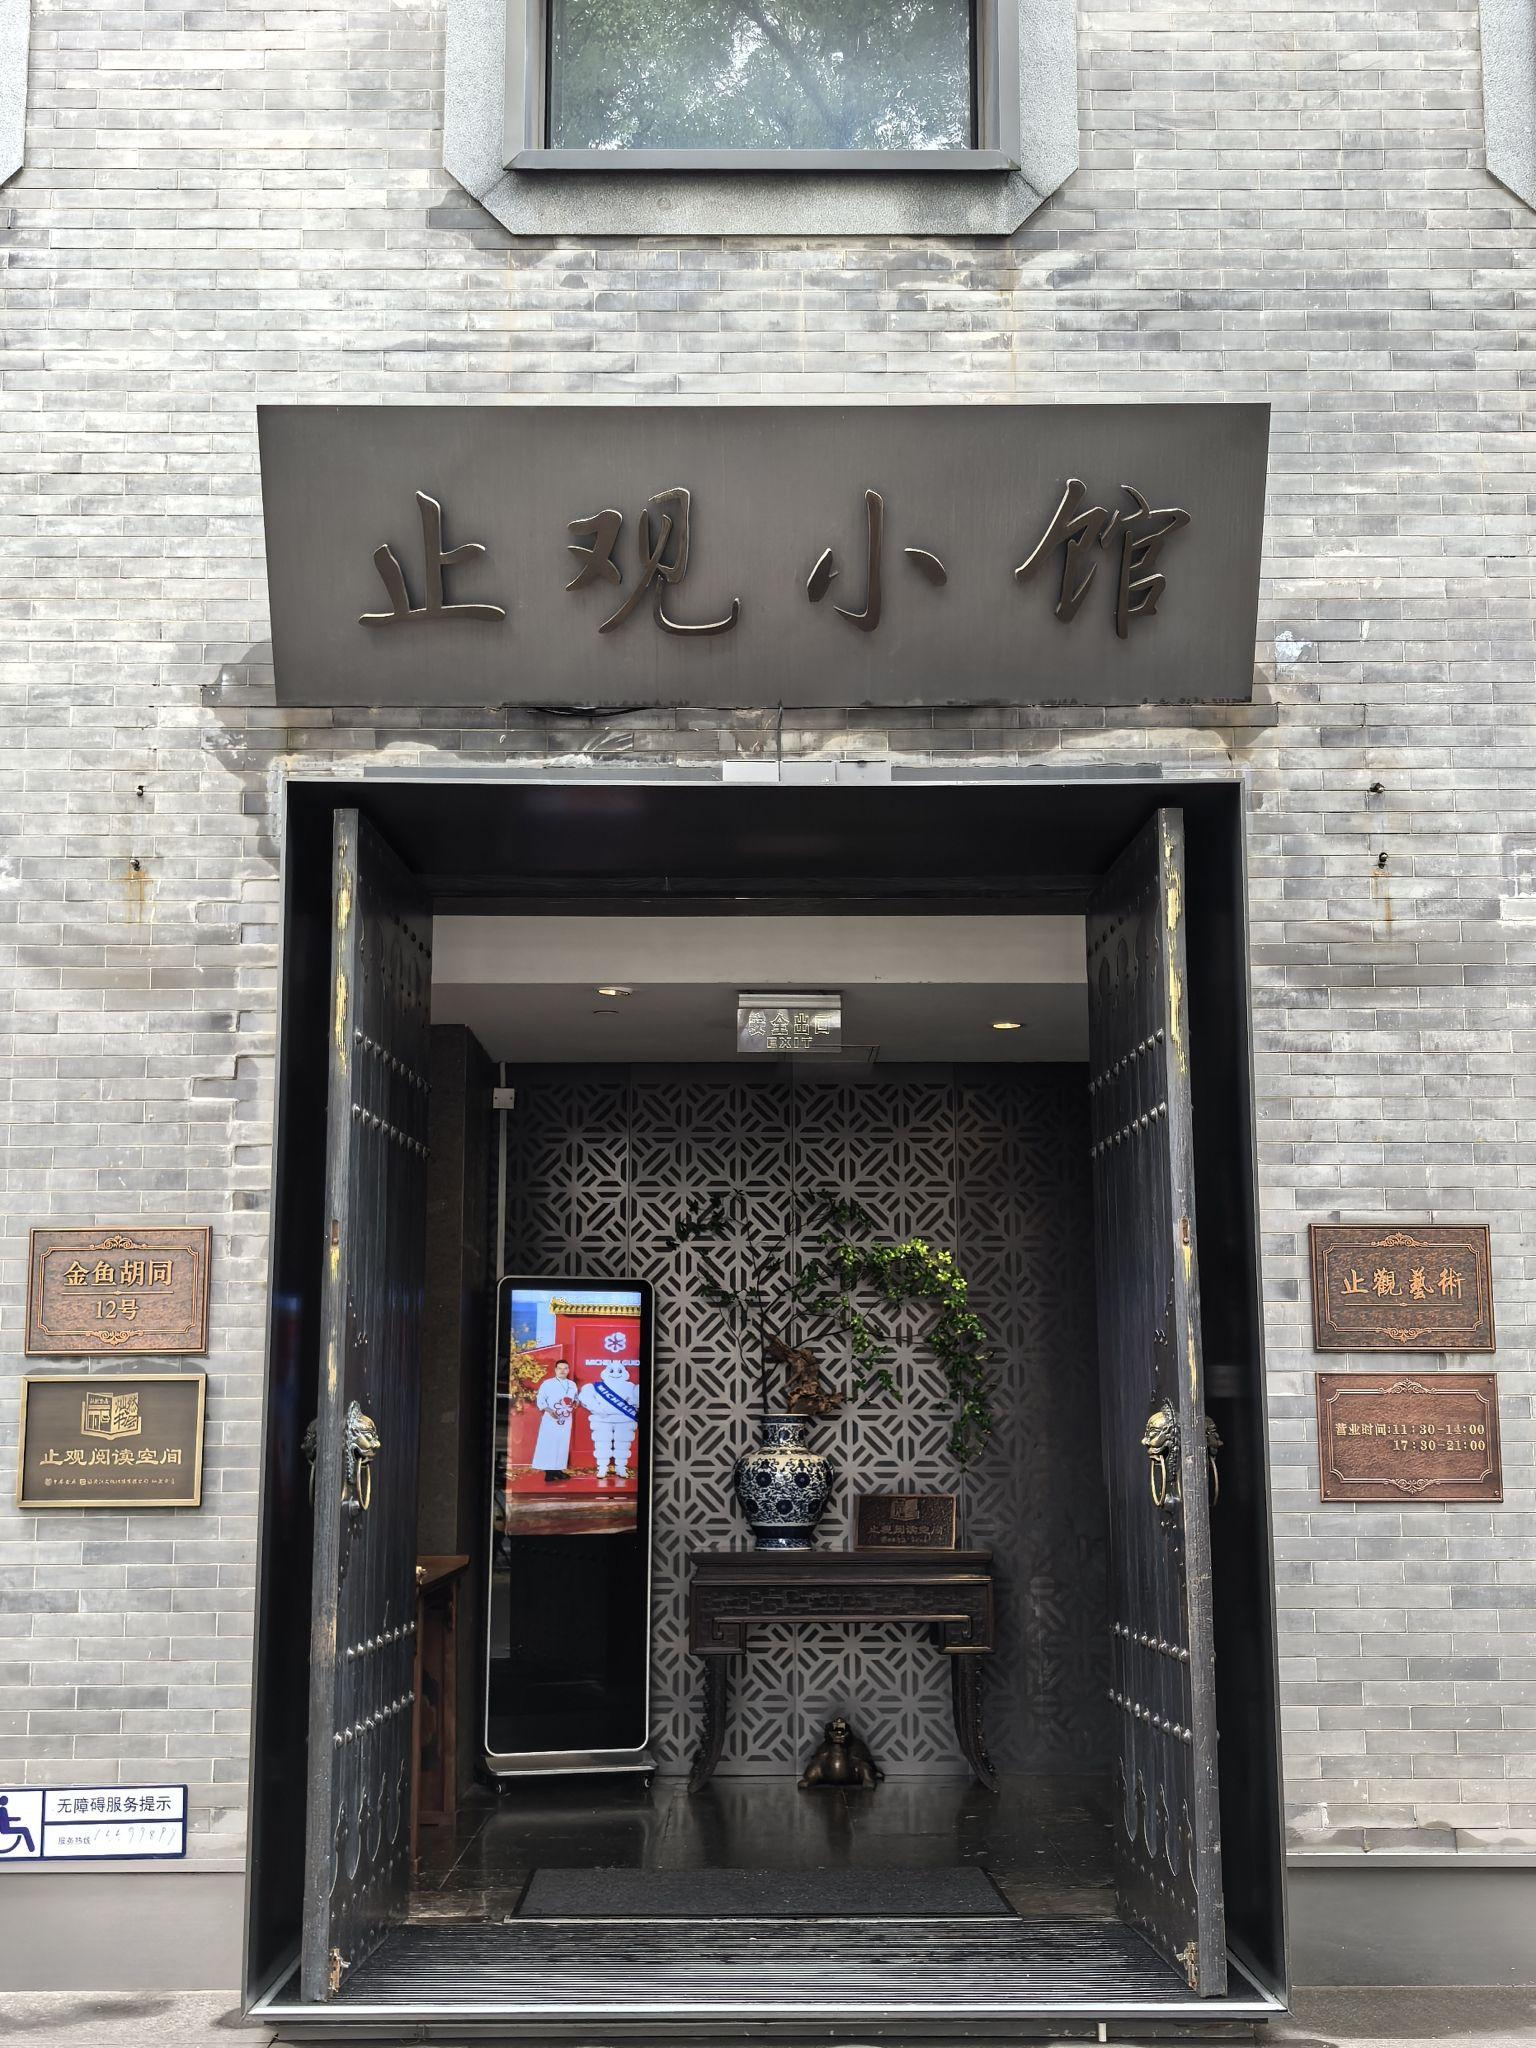
地标名称：止观小馆
所在城市：北京市·东城区